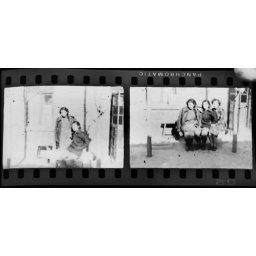
Negative strips found on the road around Balitai Lu around the Tianjin TV tower.Dated to be roughly the time of the Cultural Revolution.